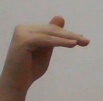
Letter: khaa